Samuel Wilmot

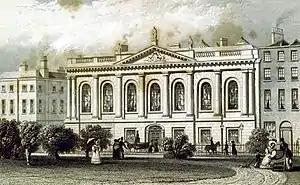
"The College of Surgeons, Dublin". 1837.

Samuel Wilmot (June 1772 – November 9, 1848) MD MRCSI was the president of the Royal College of Surgeons in Ireland (RCSI) in 1815, 1832 and 1846.